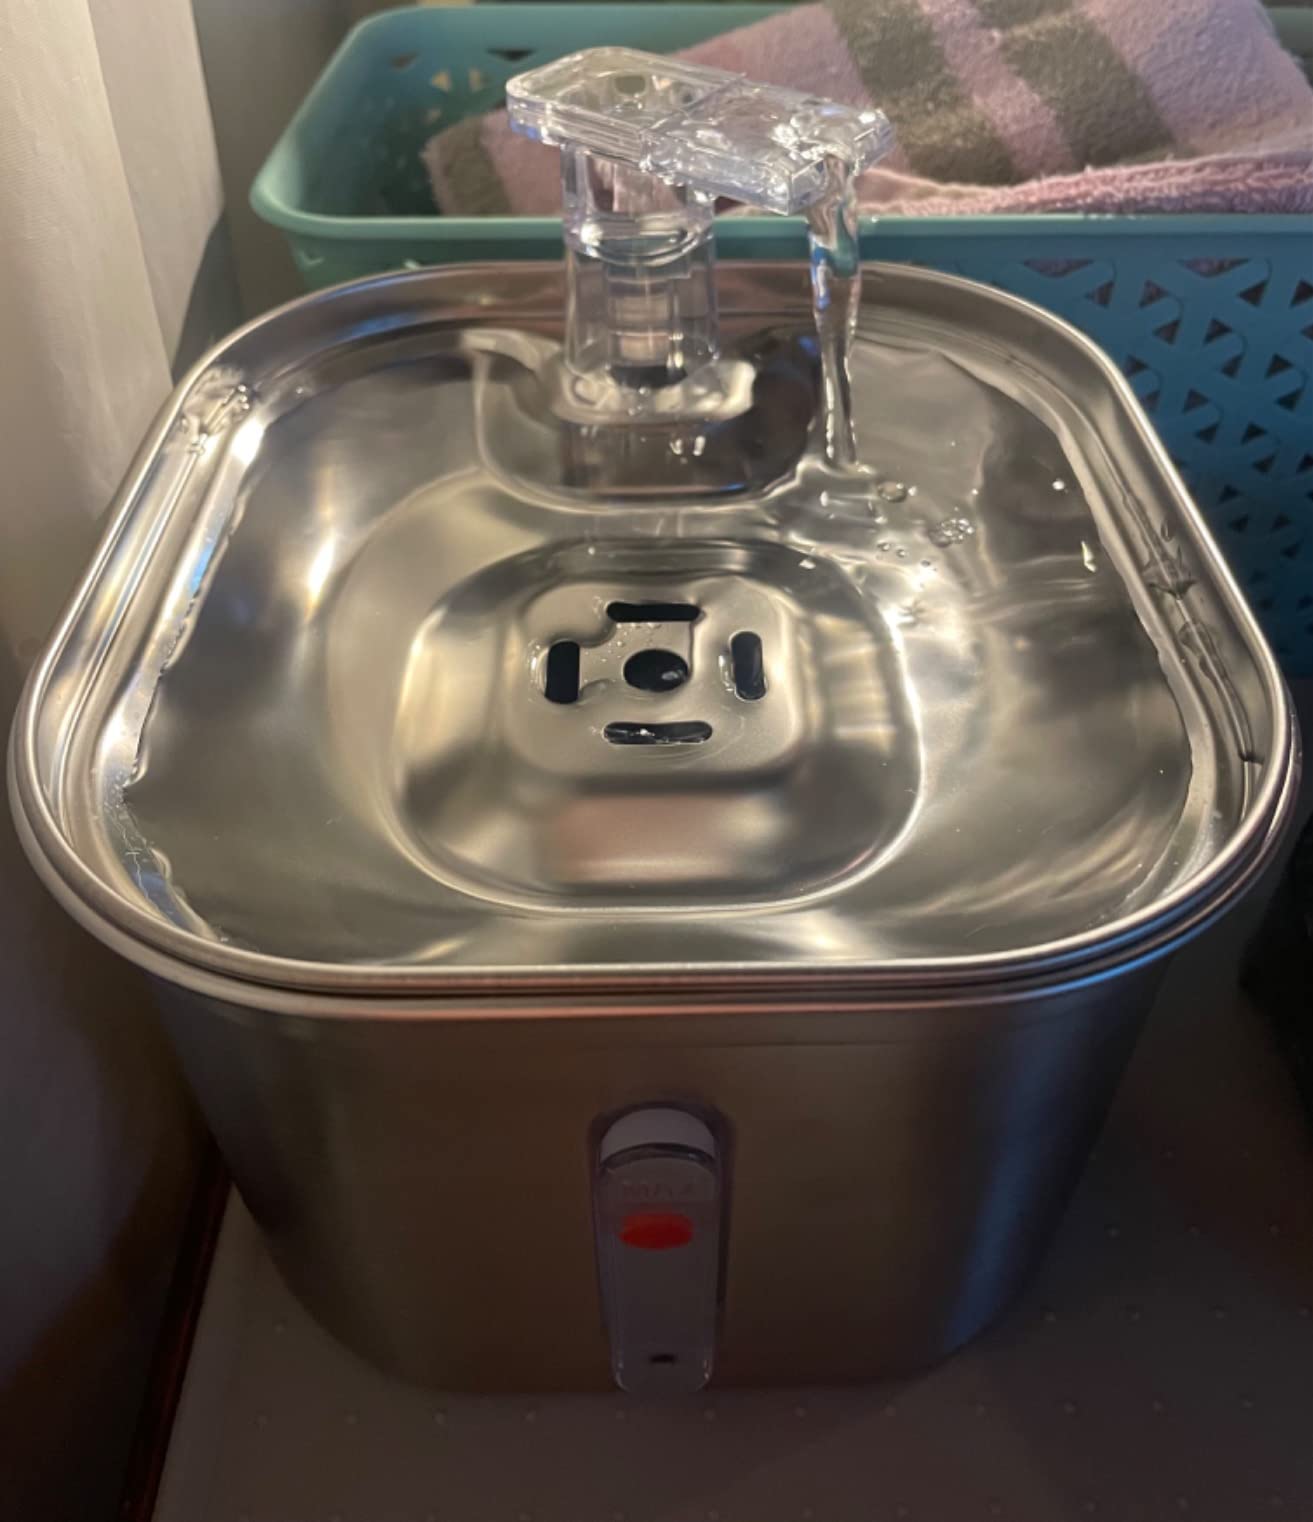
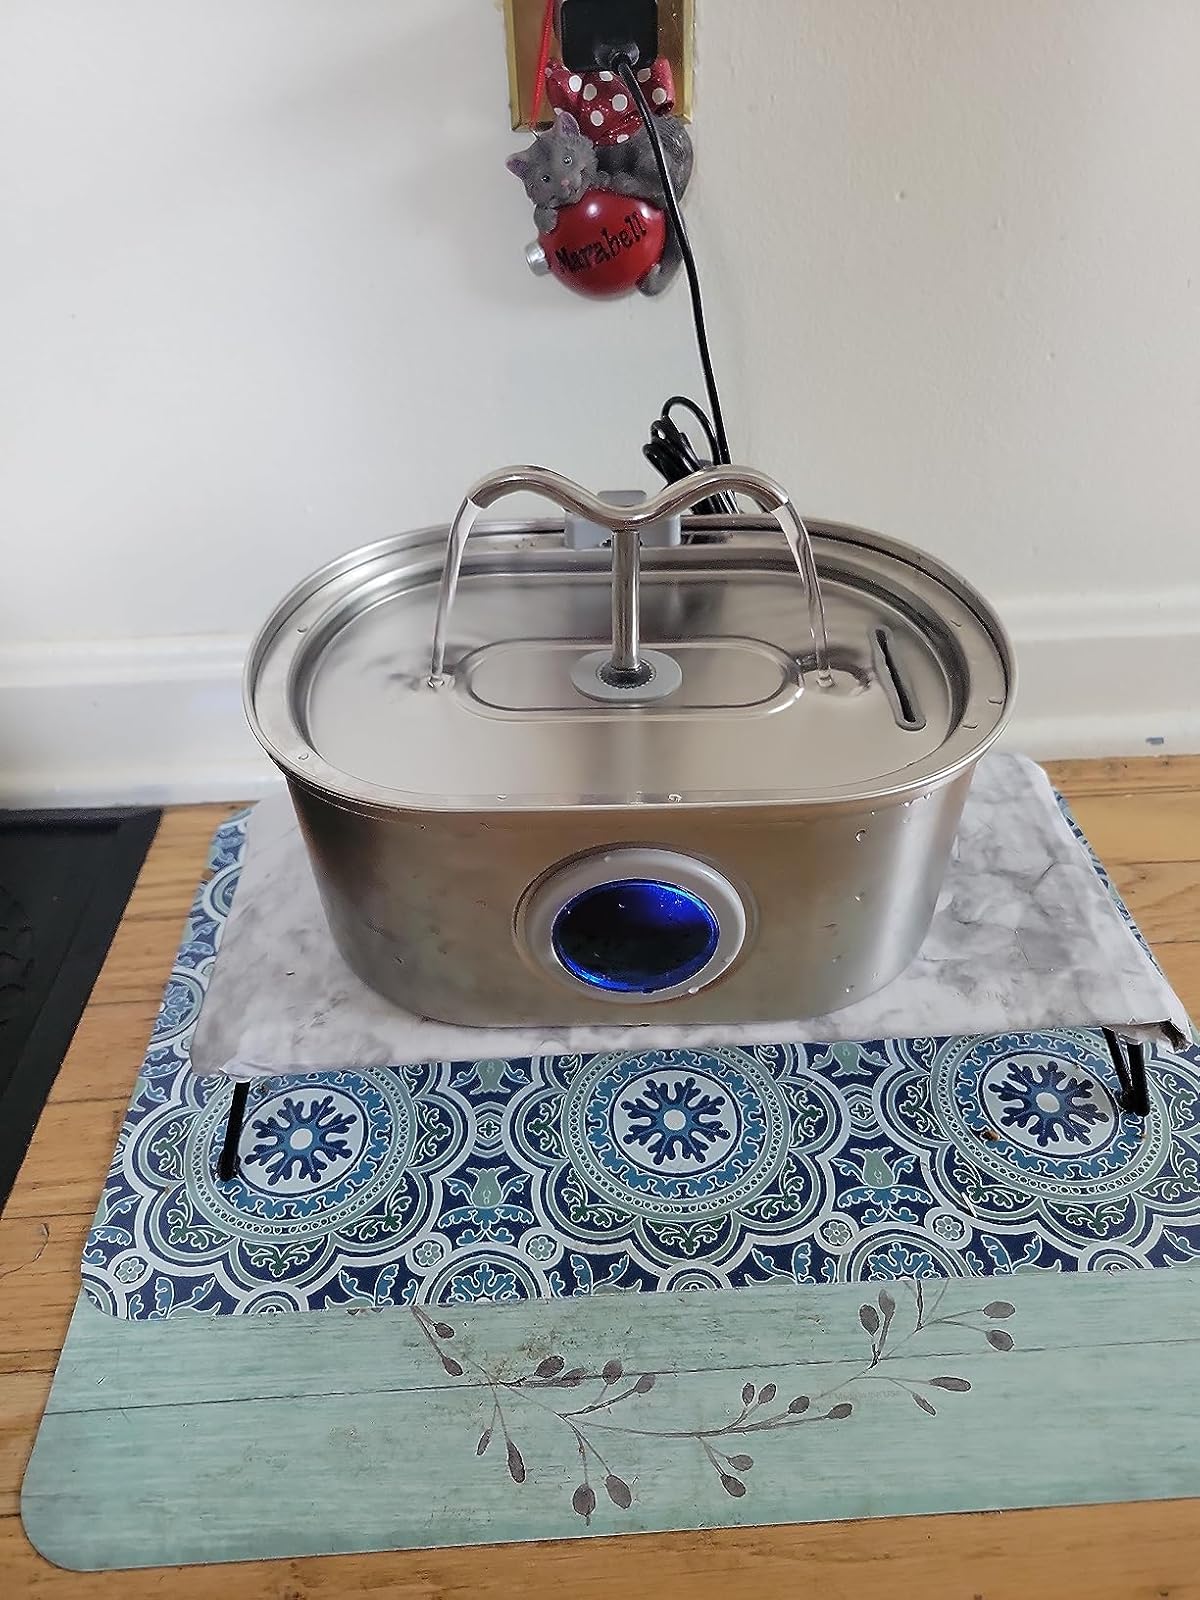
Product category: items_bowl
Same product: no